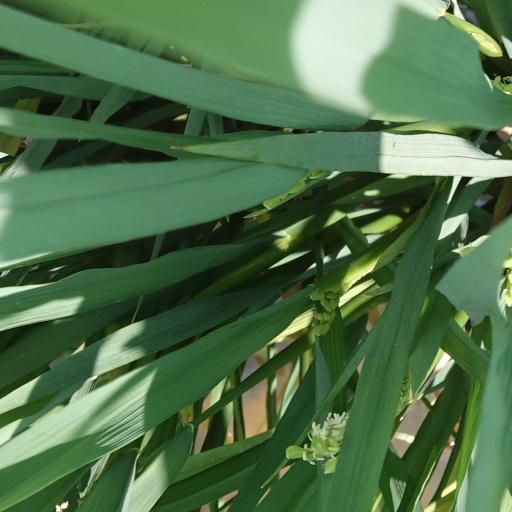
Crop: rice